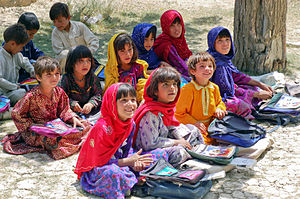
Uddannelse
Skolepiger modtager undervisning i udendørs skole i Afghanistan i 2007.
Uddannelse er et udtryk, der både benyttes om den uformelle læring af færdigheder, viden og holdninger og de uddannelsesinstitutioner, som udbyder formelle uddannelsestilbud. Det kan foregå på meget specifikke, målrettede områder, eller det kan være mere grundlæggende og mindre håndgribeligt: at få erfaring, god dømmekraft og visdom, eller med et andet ord almen dannelse.